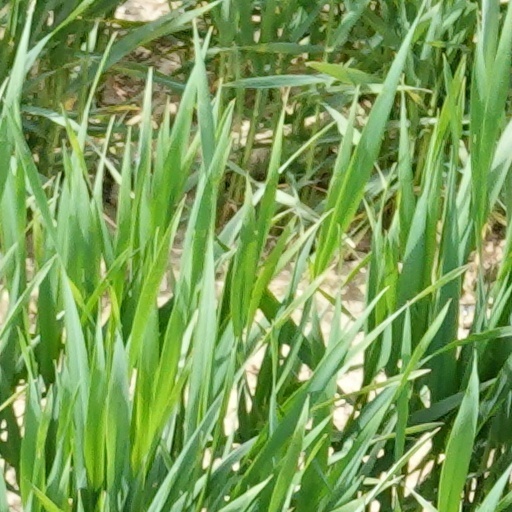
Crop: wheat